Landfill gas emission reduction in Brazil

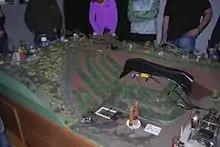
Diorama of ESTRE's Paulínia Landfill, a Clean Development Mechanism Project.

Empresa de Saneamento e Tratamento de Resíduos (ESTRE) is a private waste management Brazilian-based company, founded in 1999. ESTRE operates seven sites in Brazil, Uruguay, and Argentina. It offers waste management services, including recycling and landfills, to private companies and the government. The Paulínia Landfill Gas Project (EPLGP) is located in Campinas in São Paulo State of Brazil. The project was registered on March 3, 2006, with UNFCCC.